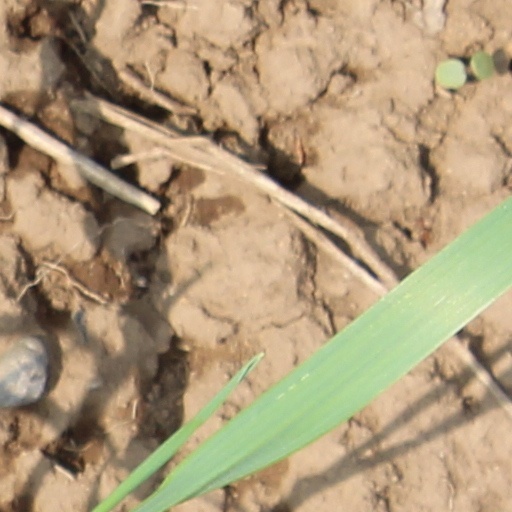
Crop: wheat